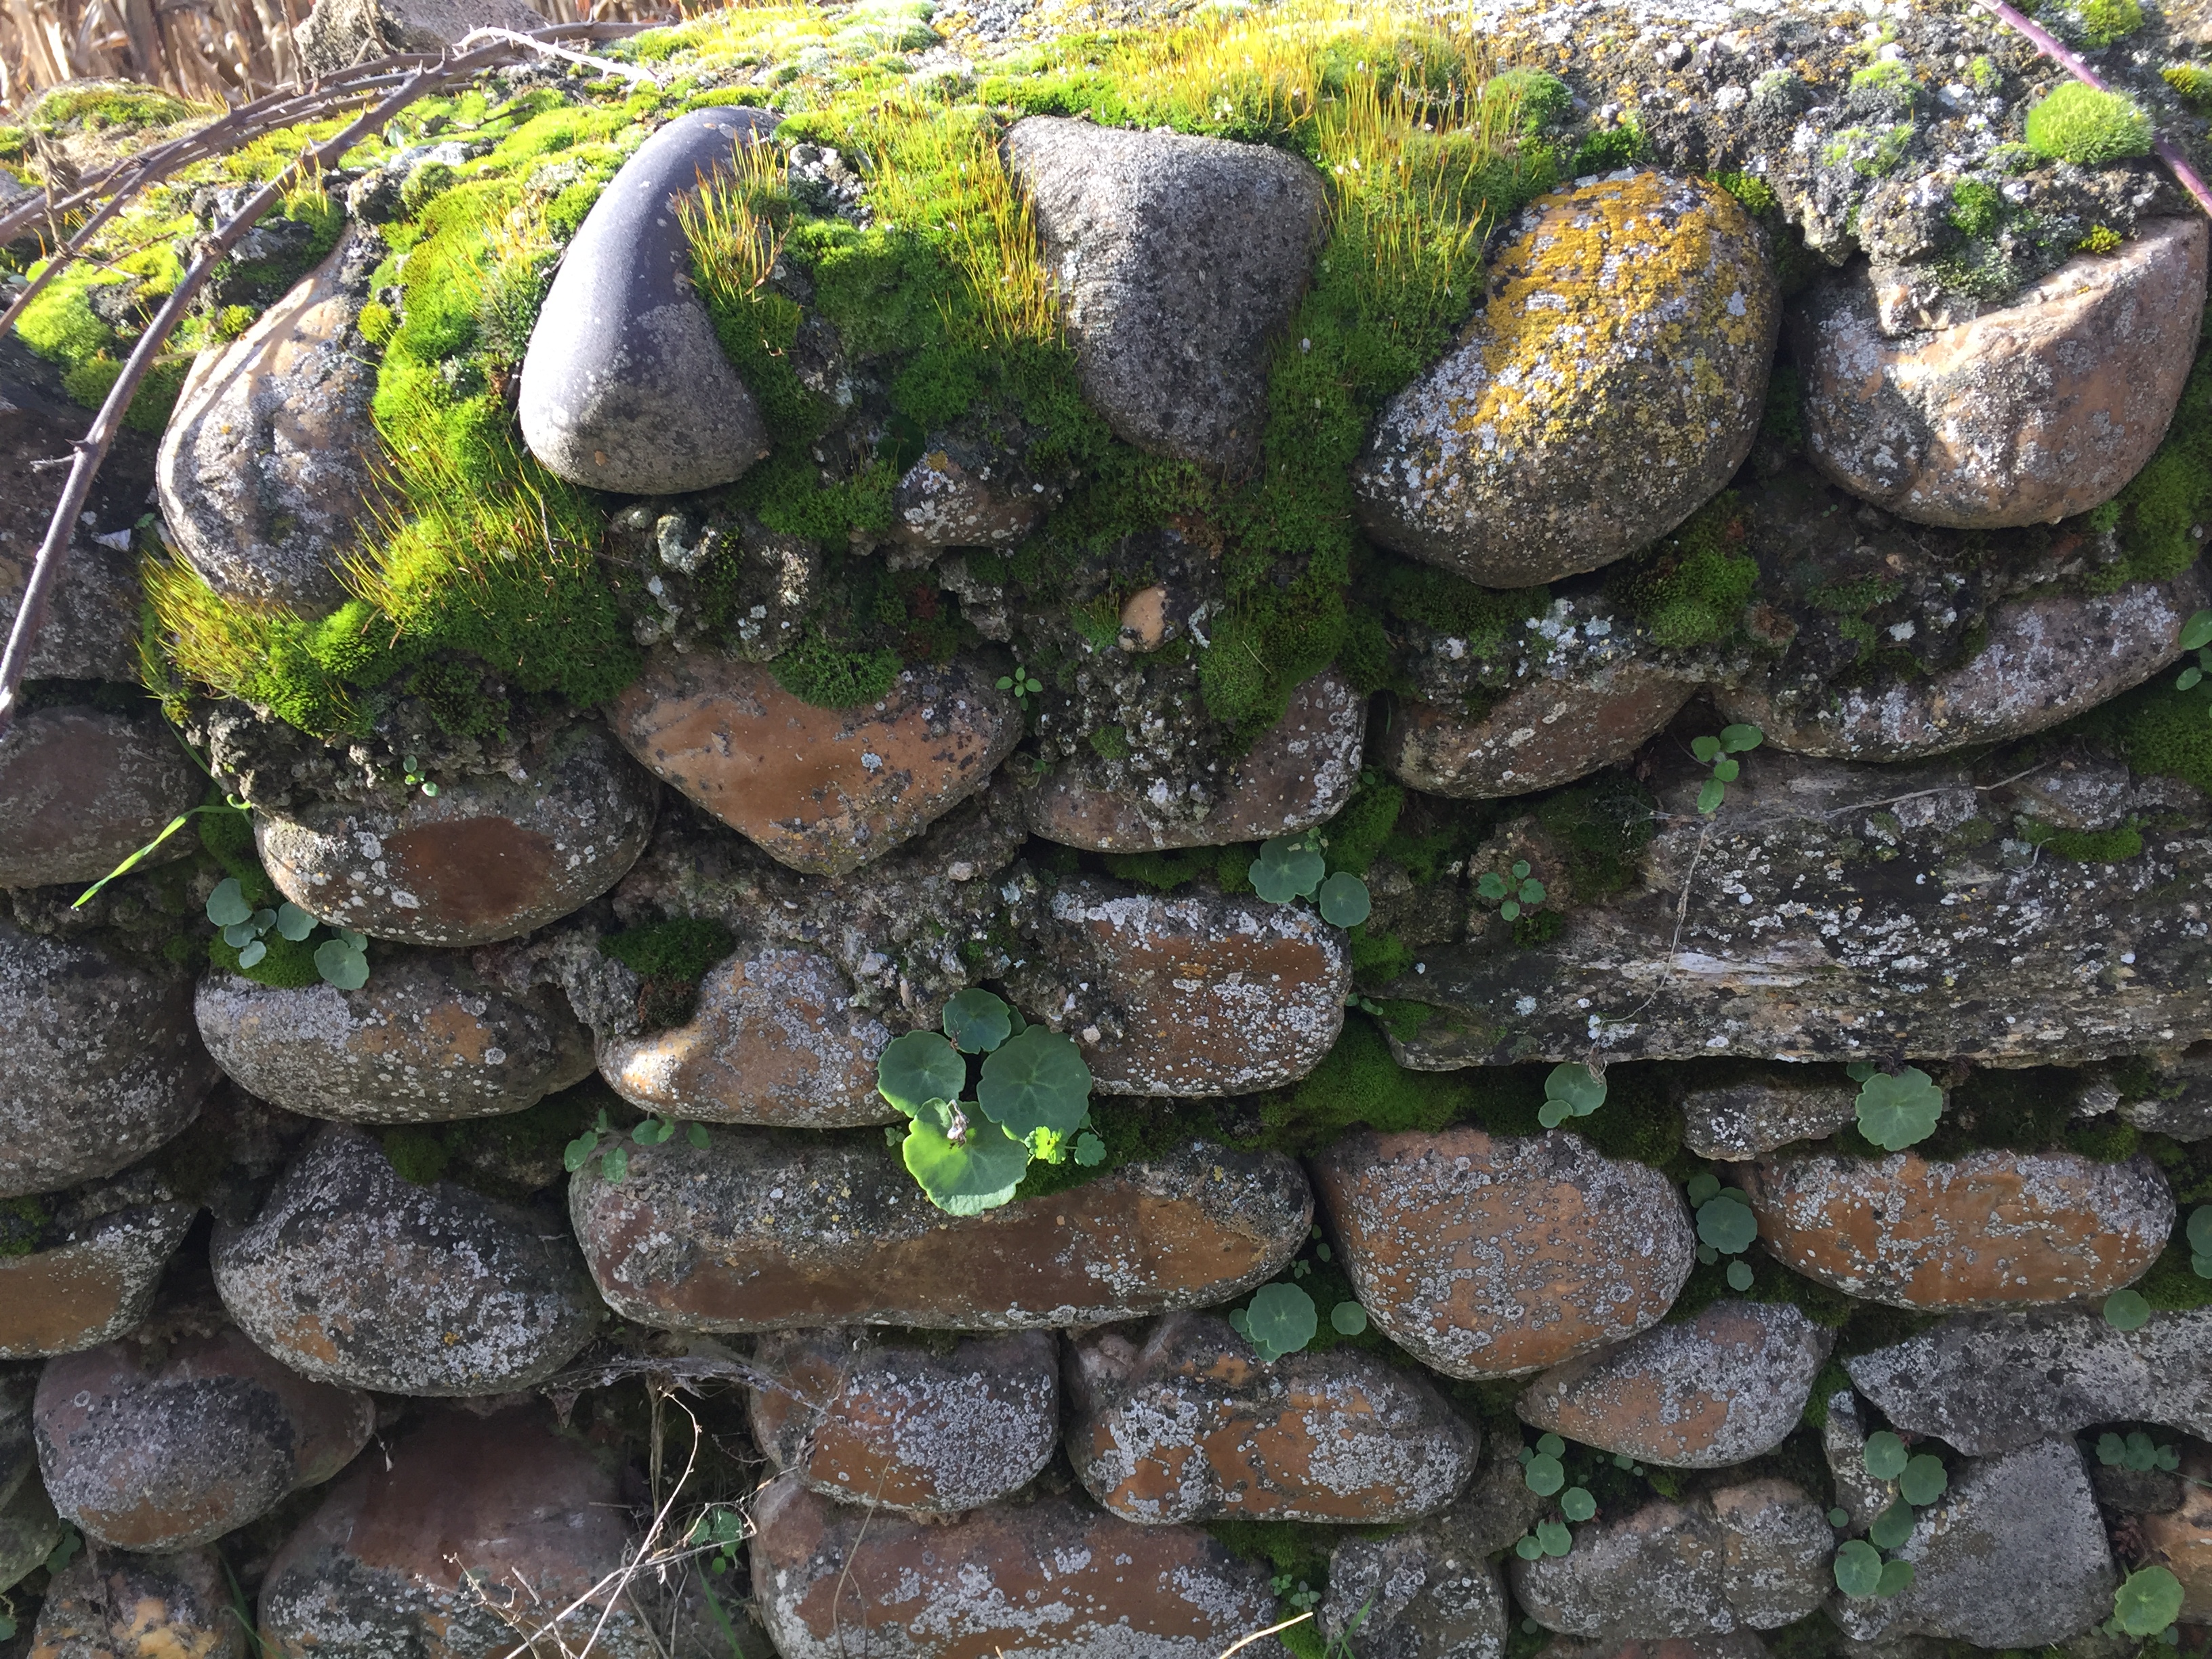
natural, stone wall, wall, rock, moss, grass, plant, non vascular land plant, cobblestone, bedrock, landscape